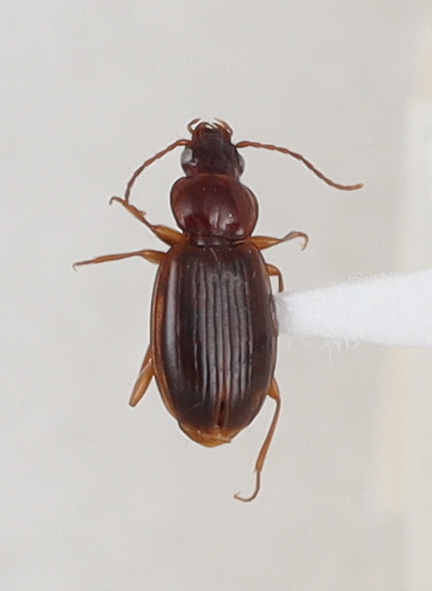
Scientific name: Trechus obtusus
Plot: 14
Trap: W
Collected: 20210518